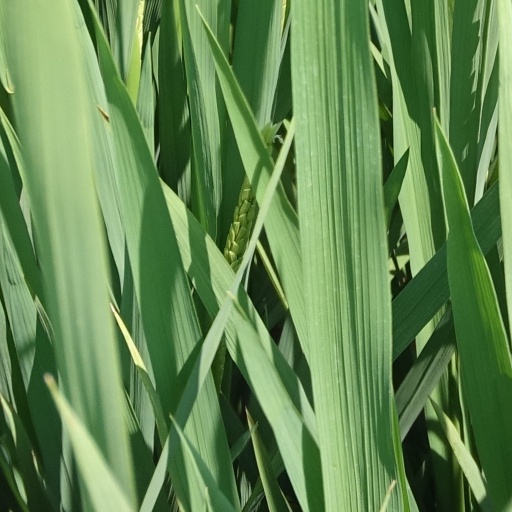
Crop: rice